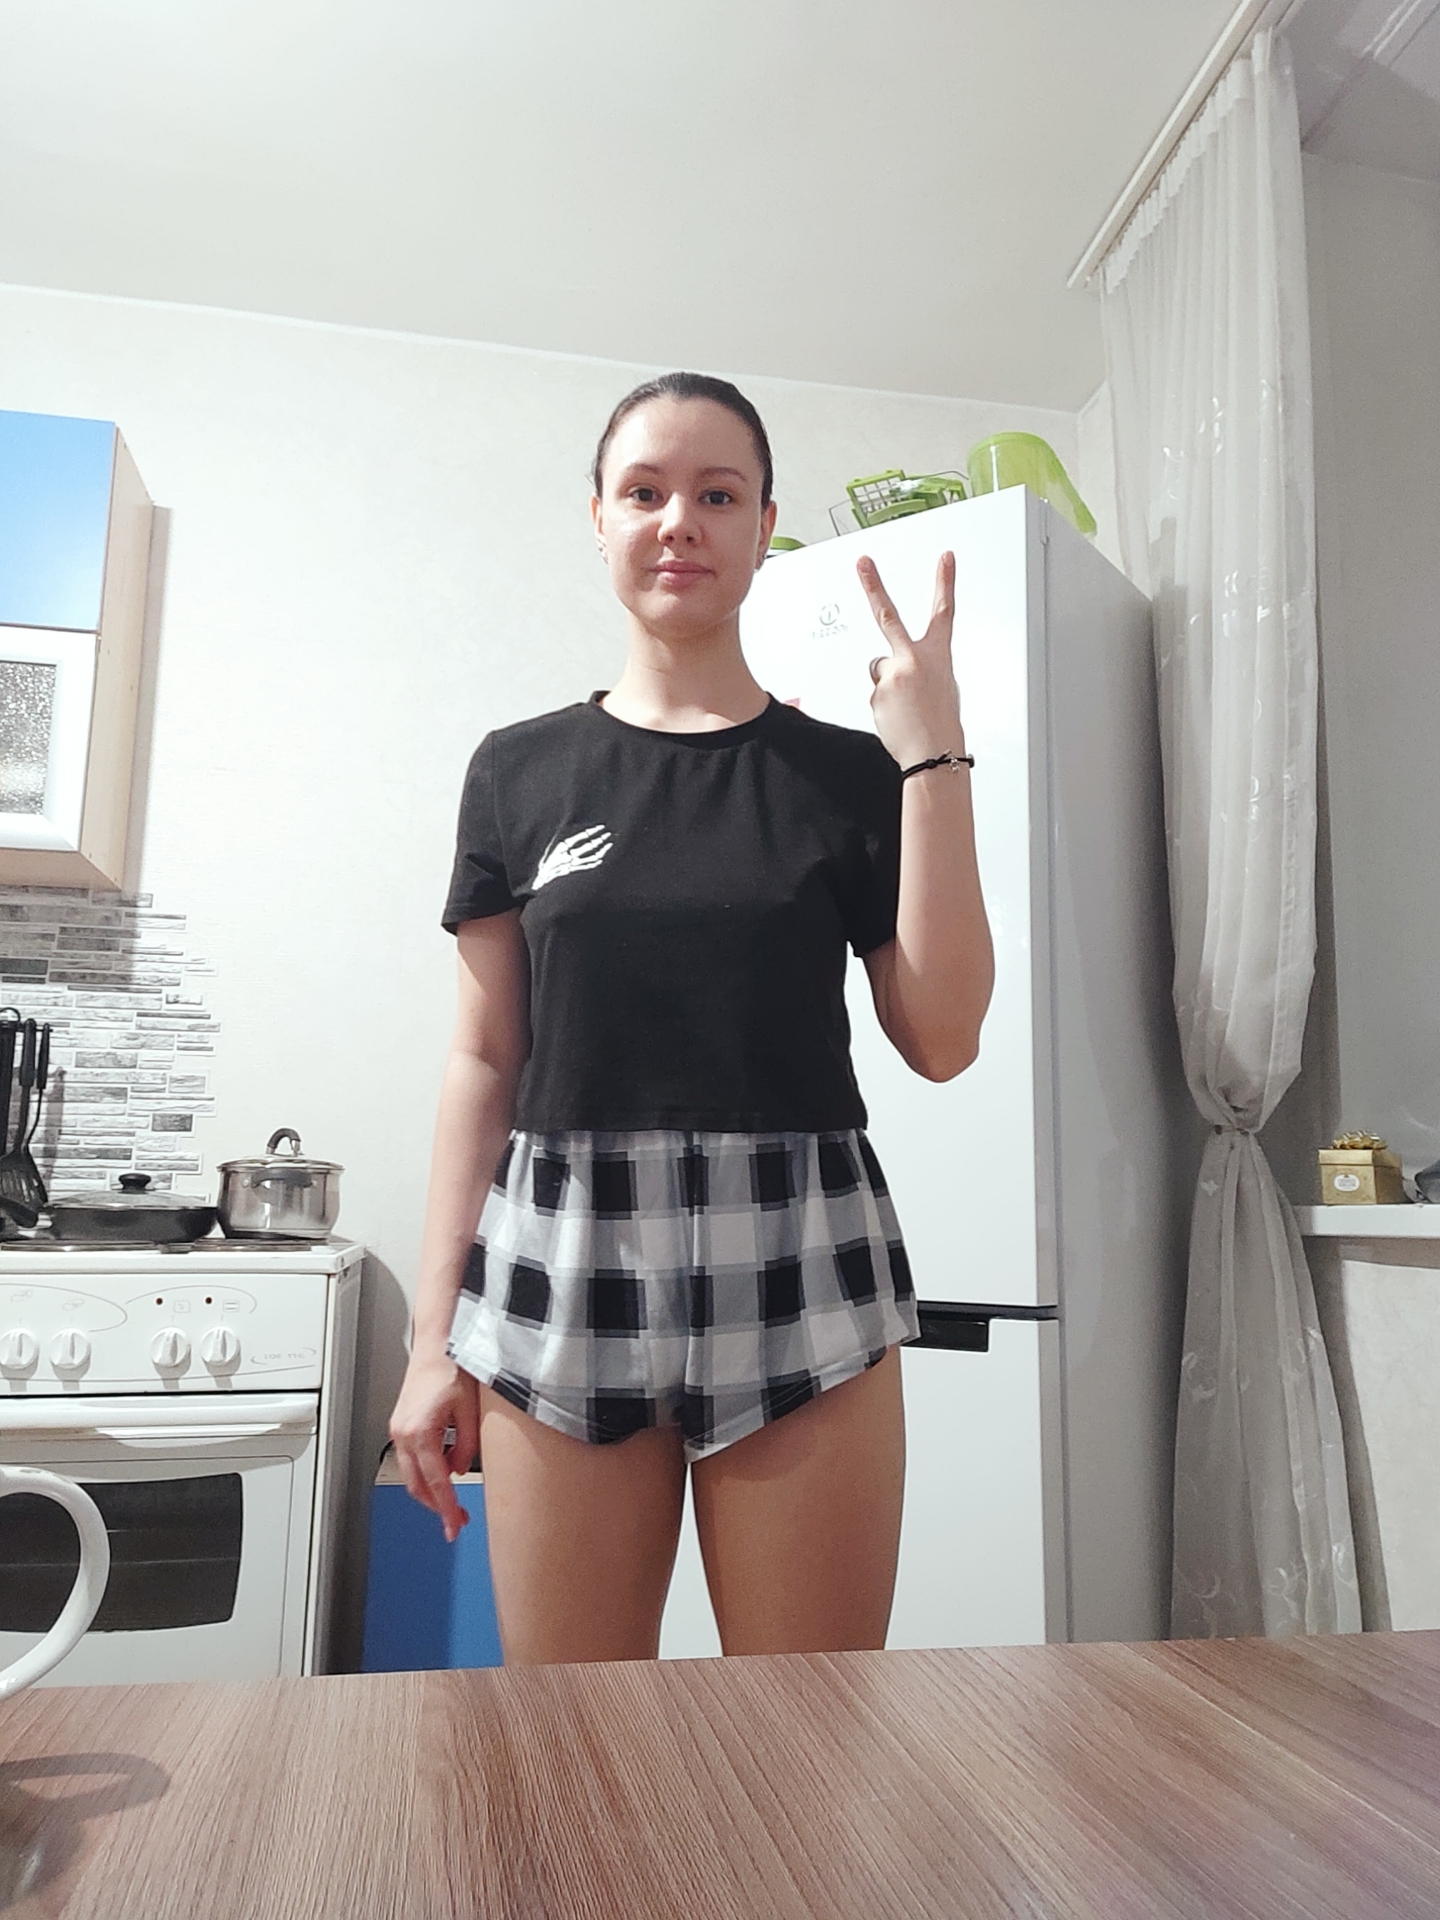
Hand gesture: peace_inverted